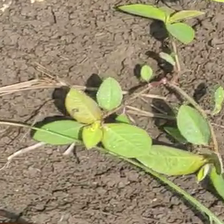
Weed species: Moti_dudhi(Euphorbia_geneculata_L)